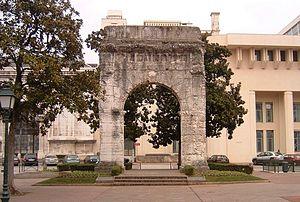
L'histoire d'Aix-les-Bains est directement liée au lac du Bourget et surtout à ses sources chaudes qui en firent une station thermale des plus réputées au monde. L'analyse historique de la ville d'Aix-les-Bains doit être rapprochée de l'Histoire de la Savoie, si l'on veut mieux comprendre son évolution et ses influences culturelles.